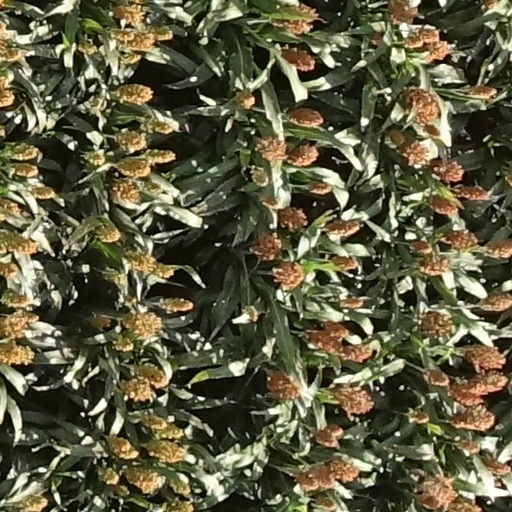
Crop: sorghum